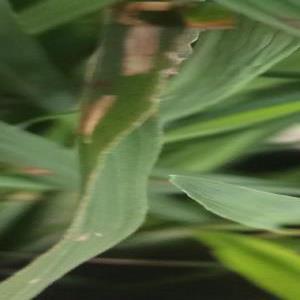
Disease: Blast